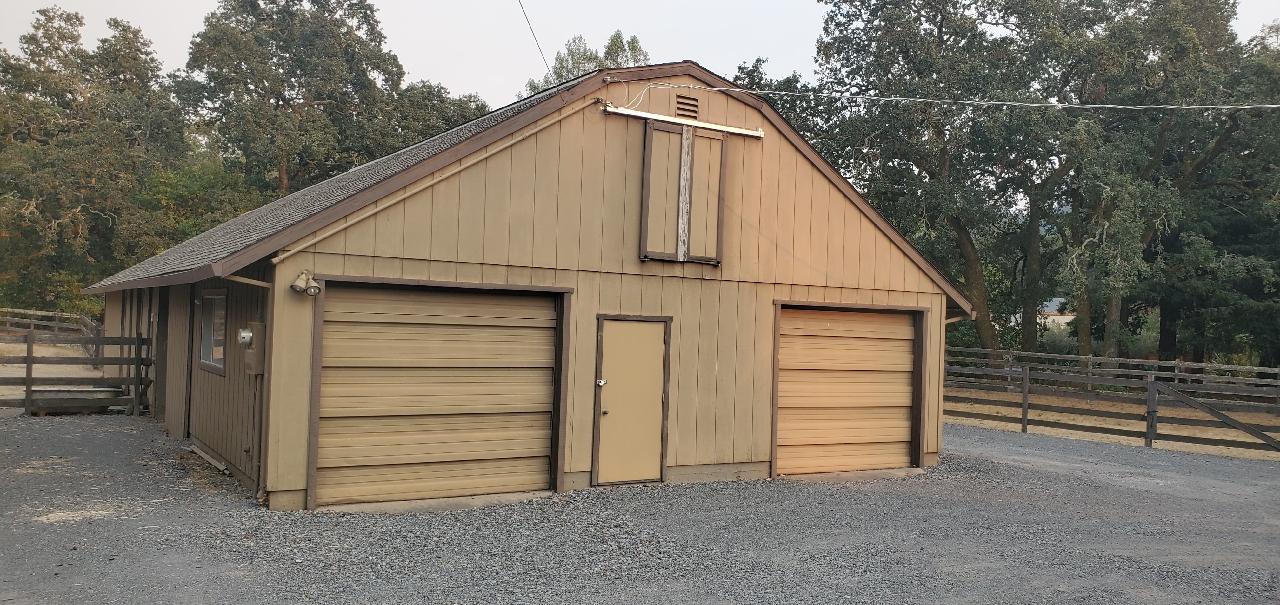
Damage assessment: no_damage